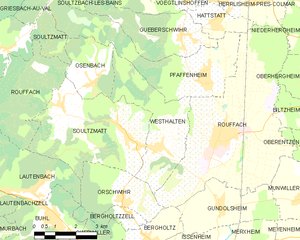
Carte des communes françaises